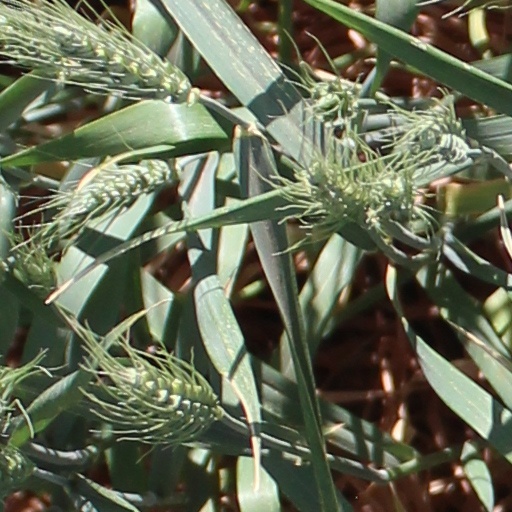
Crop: wheat